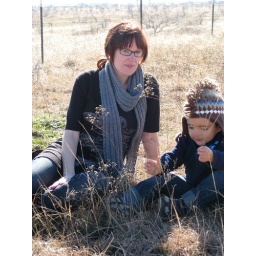
My sister and her little boy in the cow field. What a sweet picture!